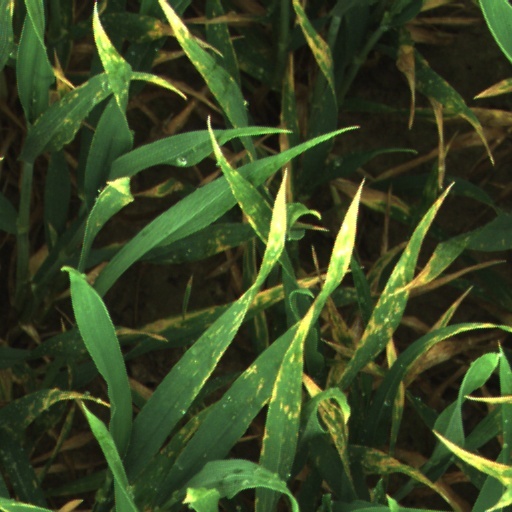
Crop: wheat